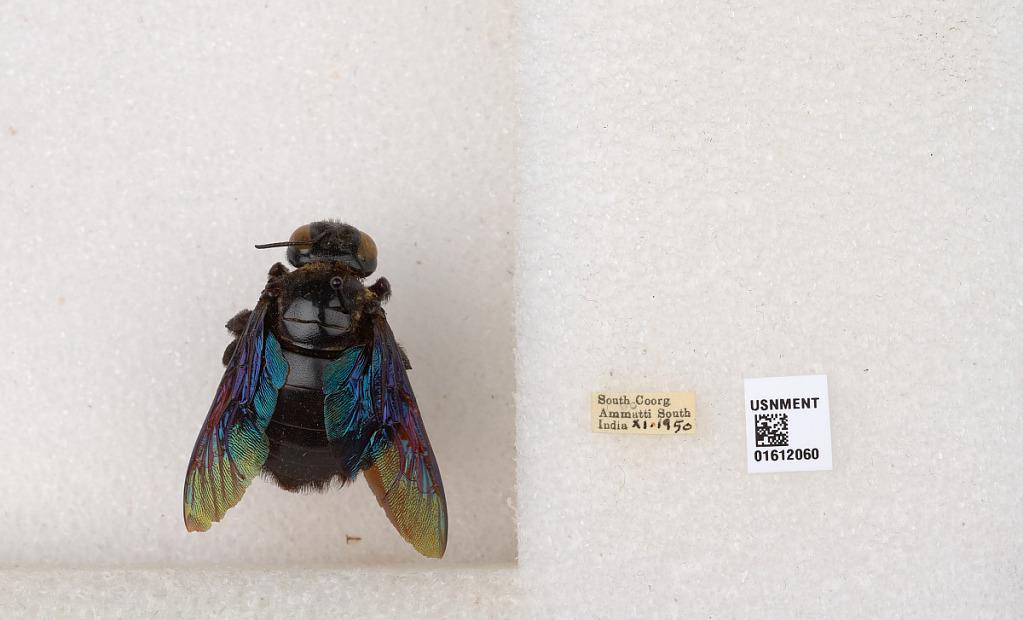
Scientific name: Xylocopa
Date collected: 1950-11-1
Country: India
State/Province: Karanataka
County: Coorg
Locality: South Coorg, Ammatti